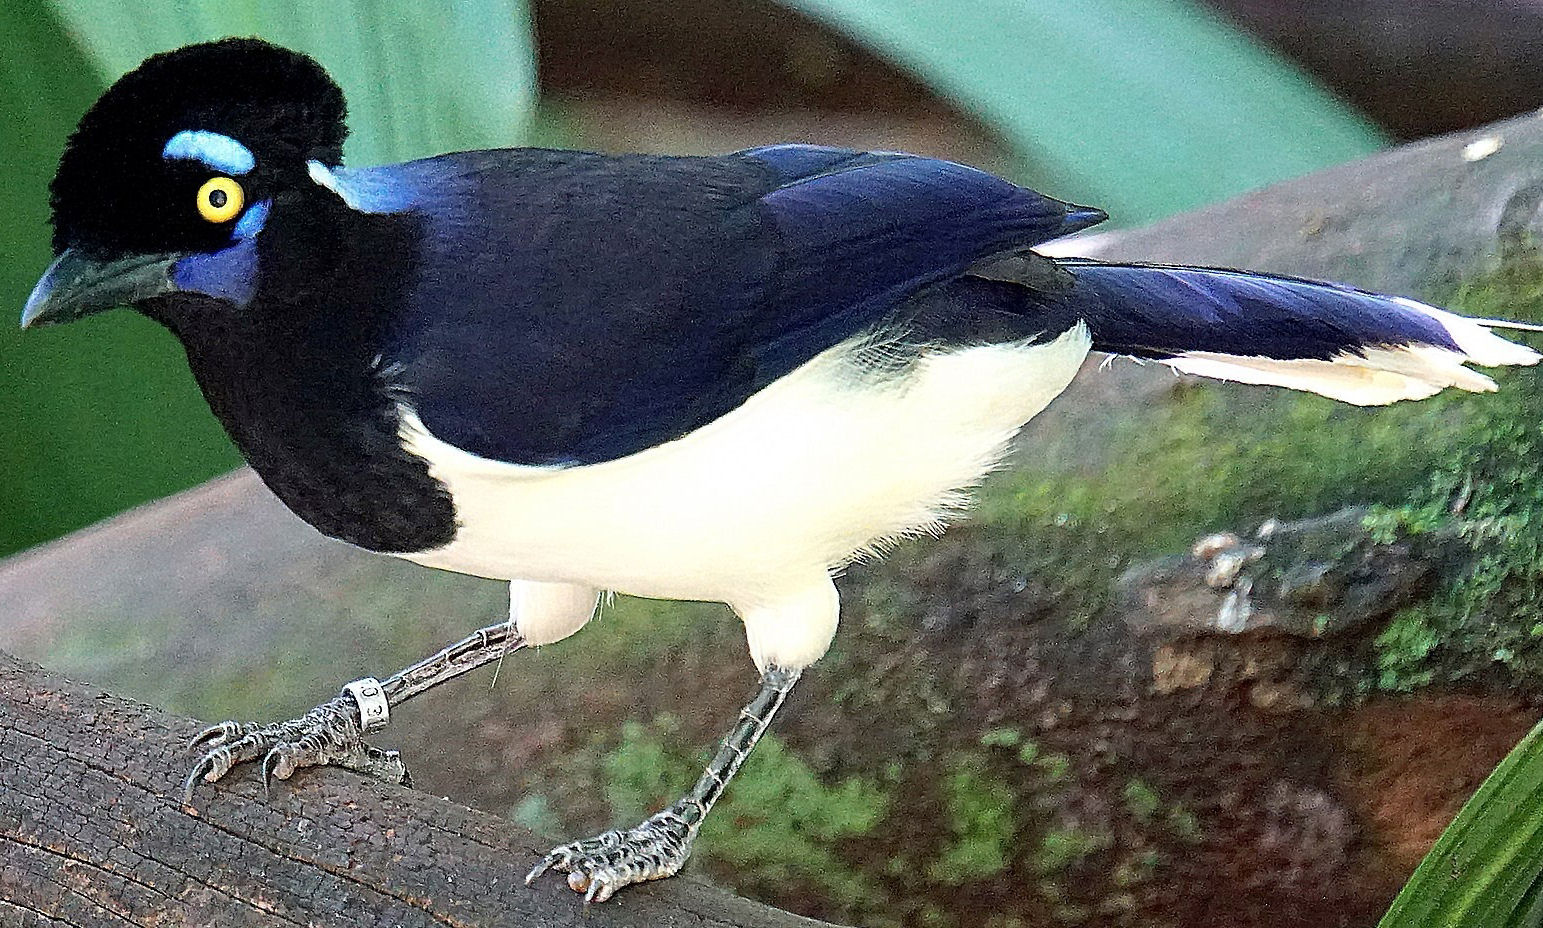
Species: PLUSH CRESTED JAY
Scientific name: CYANOCORAX CHRYSOPS
ImageNet parent category: jay